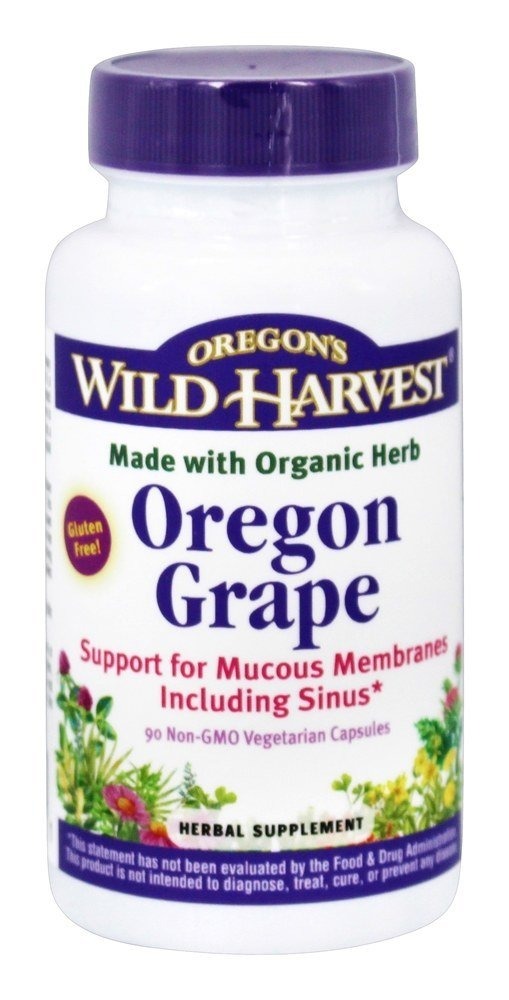
Item Name: Oregon's Wild Harvest Oregon Grape
Product Description: Oregon Grape Root Alternative to Goldenseal. Oregon Grape (Mahonia sp.). 380 mg in each Non-GMO Vegetarian Capsule. This premium quality product is made from hand-harvested roots that are wildcrafted with minimal environmental impact. Supplement Facts Serving Size: 1 capsule Servings Per Container: 90 Nutrient Amount Oregon Grape root (Mahonia sp.) 380 mg OTHER INGREDIENTS: Non-GMO Vegetarian (Polysaccharide) Capsule. Suggested Use: As an herbal supplement, take one capsules three times daily. Avoid excessive or long term use. Contraindications: Do not use Oregon Grape if pregnant or nursing. Avoid excessive or long-term use. Keep out of reach of children. Discontinue if unusual symptoms occur. Do not exceed recommended dose unless under the guidance of a health care professional. Capsule Material Information: 100% vegetarian. Non-GMO. Natural. Effective at preserving freshness by having low oxygen permeability.
Value: 90.0
Unit: Count

Price: 20.96